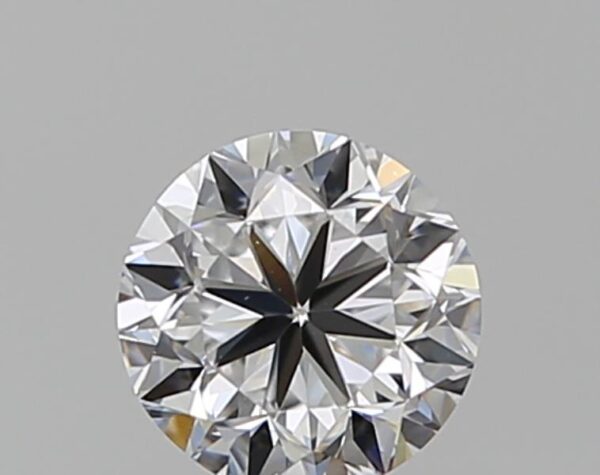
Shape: round
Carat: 0.5
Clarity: VS1
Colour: D
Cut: GD
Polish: VG
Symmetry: VG
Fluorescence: N
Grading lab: GIA
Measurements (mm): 4.82 x 4.89 x 3.17